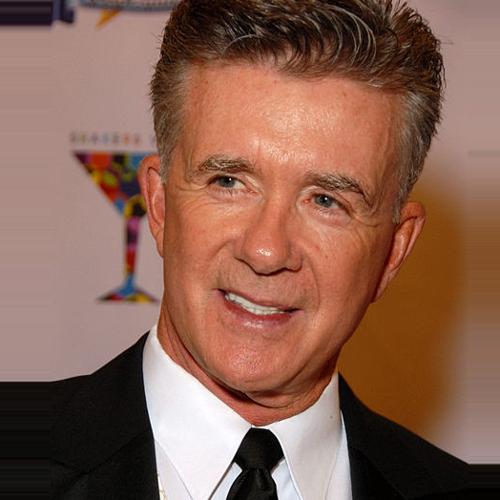
Age: 62